Padalathri Narasimhar Temple

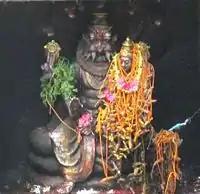

According to the Hindu legend, Singaperumal Kovil is referred by a Sanskrit Padalathri. The temple finds mention in "Brahmanda Purana", which mentions that Vishnu appeared as Narasimha to the sages performing penance at this place after killing the asura king Hiranyakashipu. Hiranyakashipu was troubling the devas and devis as he got a boon from Brahma, that neither human nor an animal could kill him. His son Prahlada was an ardent devotee of Vishnu, which Hiranyakashipu discouraged. He also tried to slay Prahlada by various means, but was saved by the divine grace of Vishnu. Vishnu took the avatar of Narasimha and appeared from a pillar. Narasimha, as a lion-man deity, caught Hiranyakashipu and Narasimha killed Hiranyakashipu on an evening time in a doorway, which was neither land nor air. His anger was not quenched even after slaying the asura king, but Prahlada sang and prayed Narasimha to calm down, which he acceded to. He is also believed to have quenched his anger by bathing at the temple tank in this place. The water is believed to have turned red after the incident.